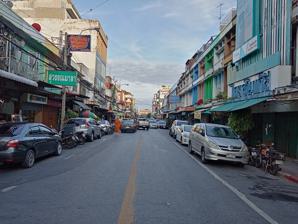
Building: Mahannop Road
Country: Thailand
Year built: 1917
Street in Bangkok, Thailand Mahannop road in the morning (mid 2022) Mahannop Road ( Thai : ถนนมหรรณพ ) is a soi (alley)-like road in Bangkok. This short road is abour  300 m (984.3 ft) long covers the entire distance in the Sao Chingcha subdistrict of Phra Nakhon district in the historic neighbourhood known as Rattanakosin Island . It starts off separated from the west side of Dinso road in the area of Bangkok City Hall and northwestward up till it meets Tanao road , where notable Chinese joss house  dedicated to Xuandi , San Chaopho Suea is situated. This road was built in 1917 after a great fire on Tanao road, Chaophraya Yommarat (Pan Sukhum) , Chancellor of the Metropolitan (modern-day Minister of the Interior and Governor of Bangkok ) proposed that the government build a new road for the benefit of traveling and to prevent dangers that may occur in a timely manner. By building on an area where there was a fire. When construction was completed, King Vajiravudh (Rama VI) gave it the name Mahannop after Wat Mahannapharam (abbreviated Wat Mahannop) on nearby Tanao road. Mahannop road is known for having many eateries and cafés lining its sides like nearby Dinso road and Sam Phraeng . One of them was also selected by the Michelin Guide as Bib Gourmand in 2022. In addition, it is also home to hostel serving tourists, travel agencies , as well as two 7-Eleven convenience stores. Between Saturday and Sunday 2-3 November 2024 from 4:00 pm to 10:00 pm, Mahannop Road will be closed to make it a pedestrian zone to promote tourism and stimulate the local economy. References